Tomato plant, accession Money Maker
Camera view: vertical (180 deg); turntable rotation: 270 degrees
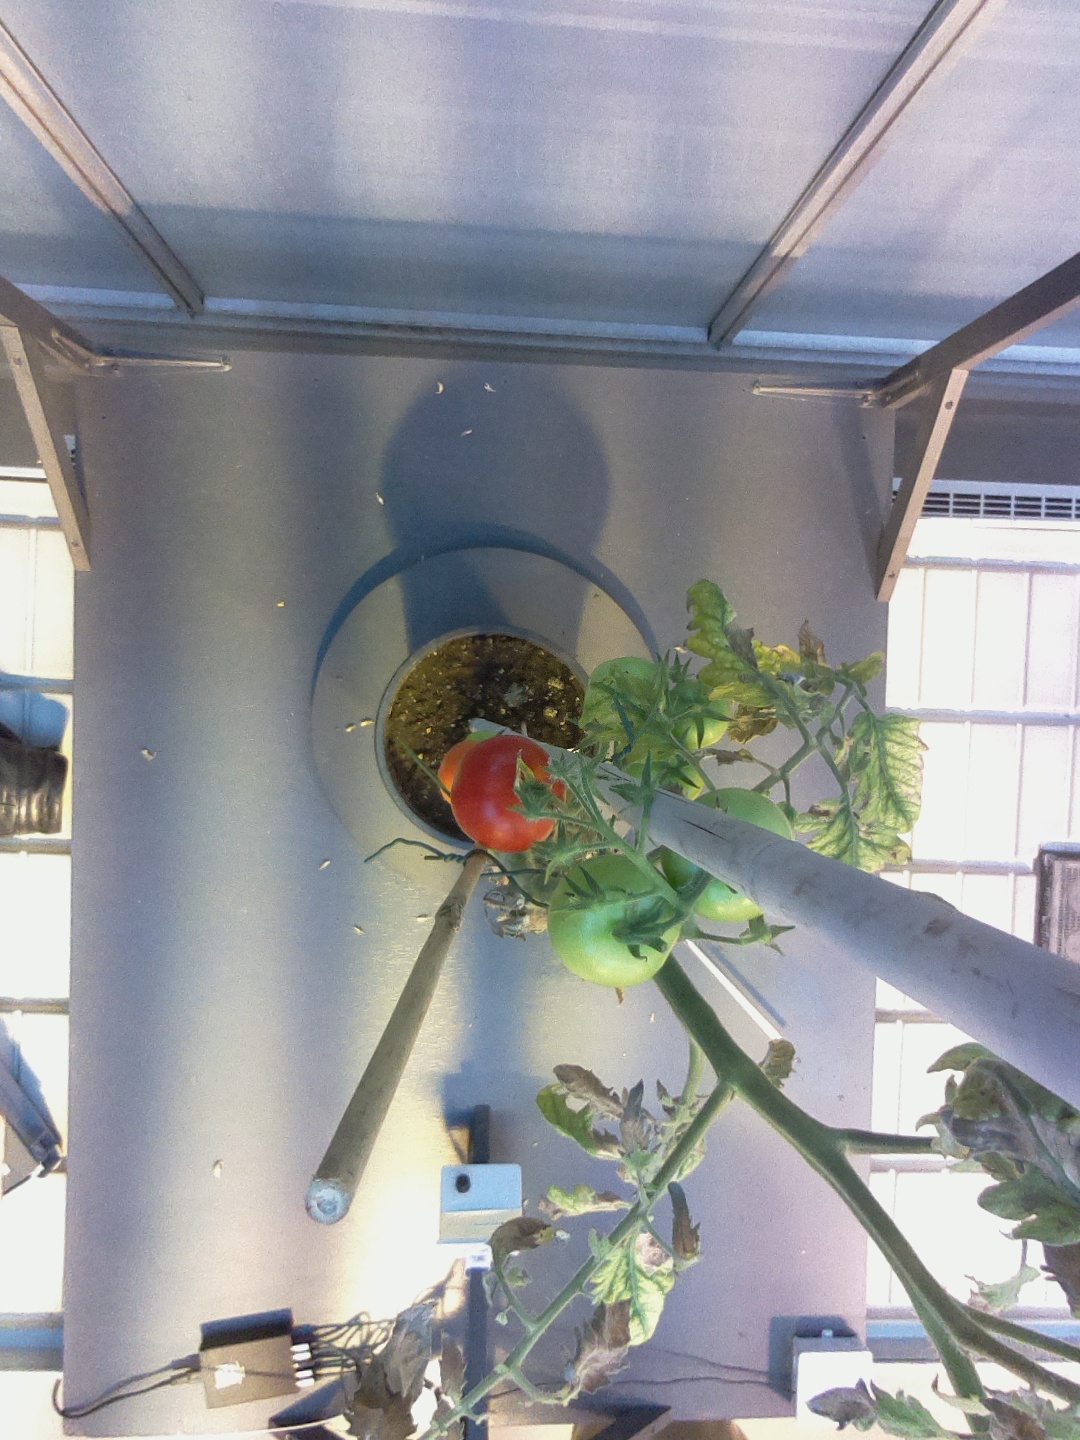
BBCH growth stage 83: 30%-40% of fruits show typical fully ripe color